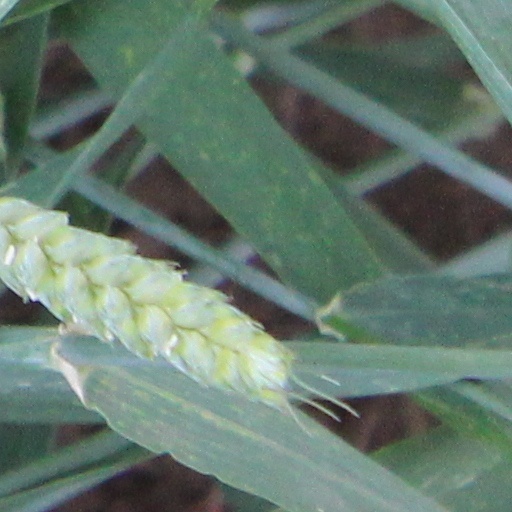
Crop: wheat